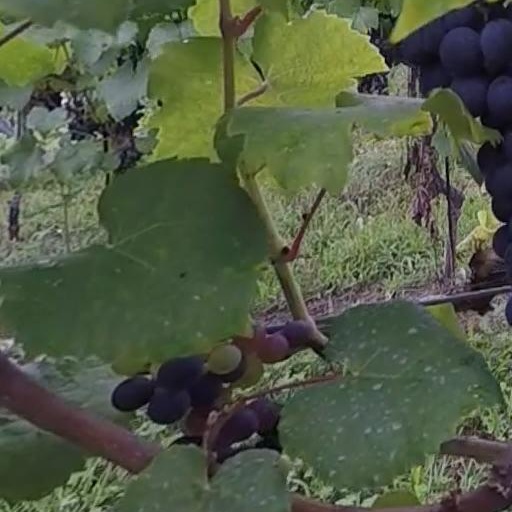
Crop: grape